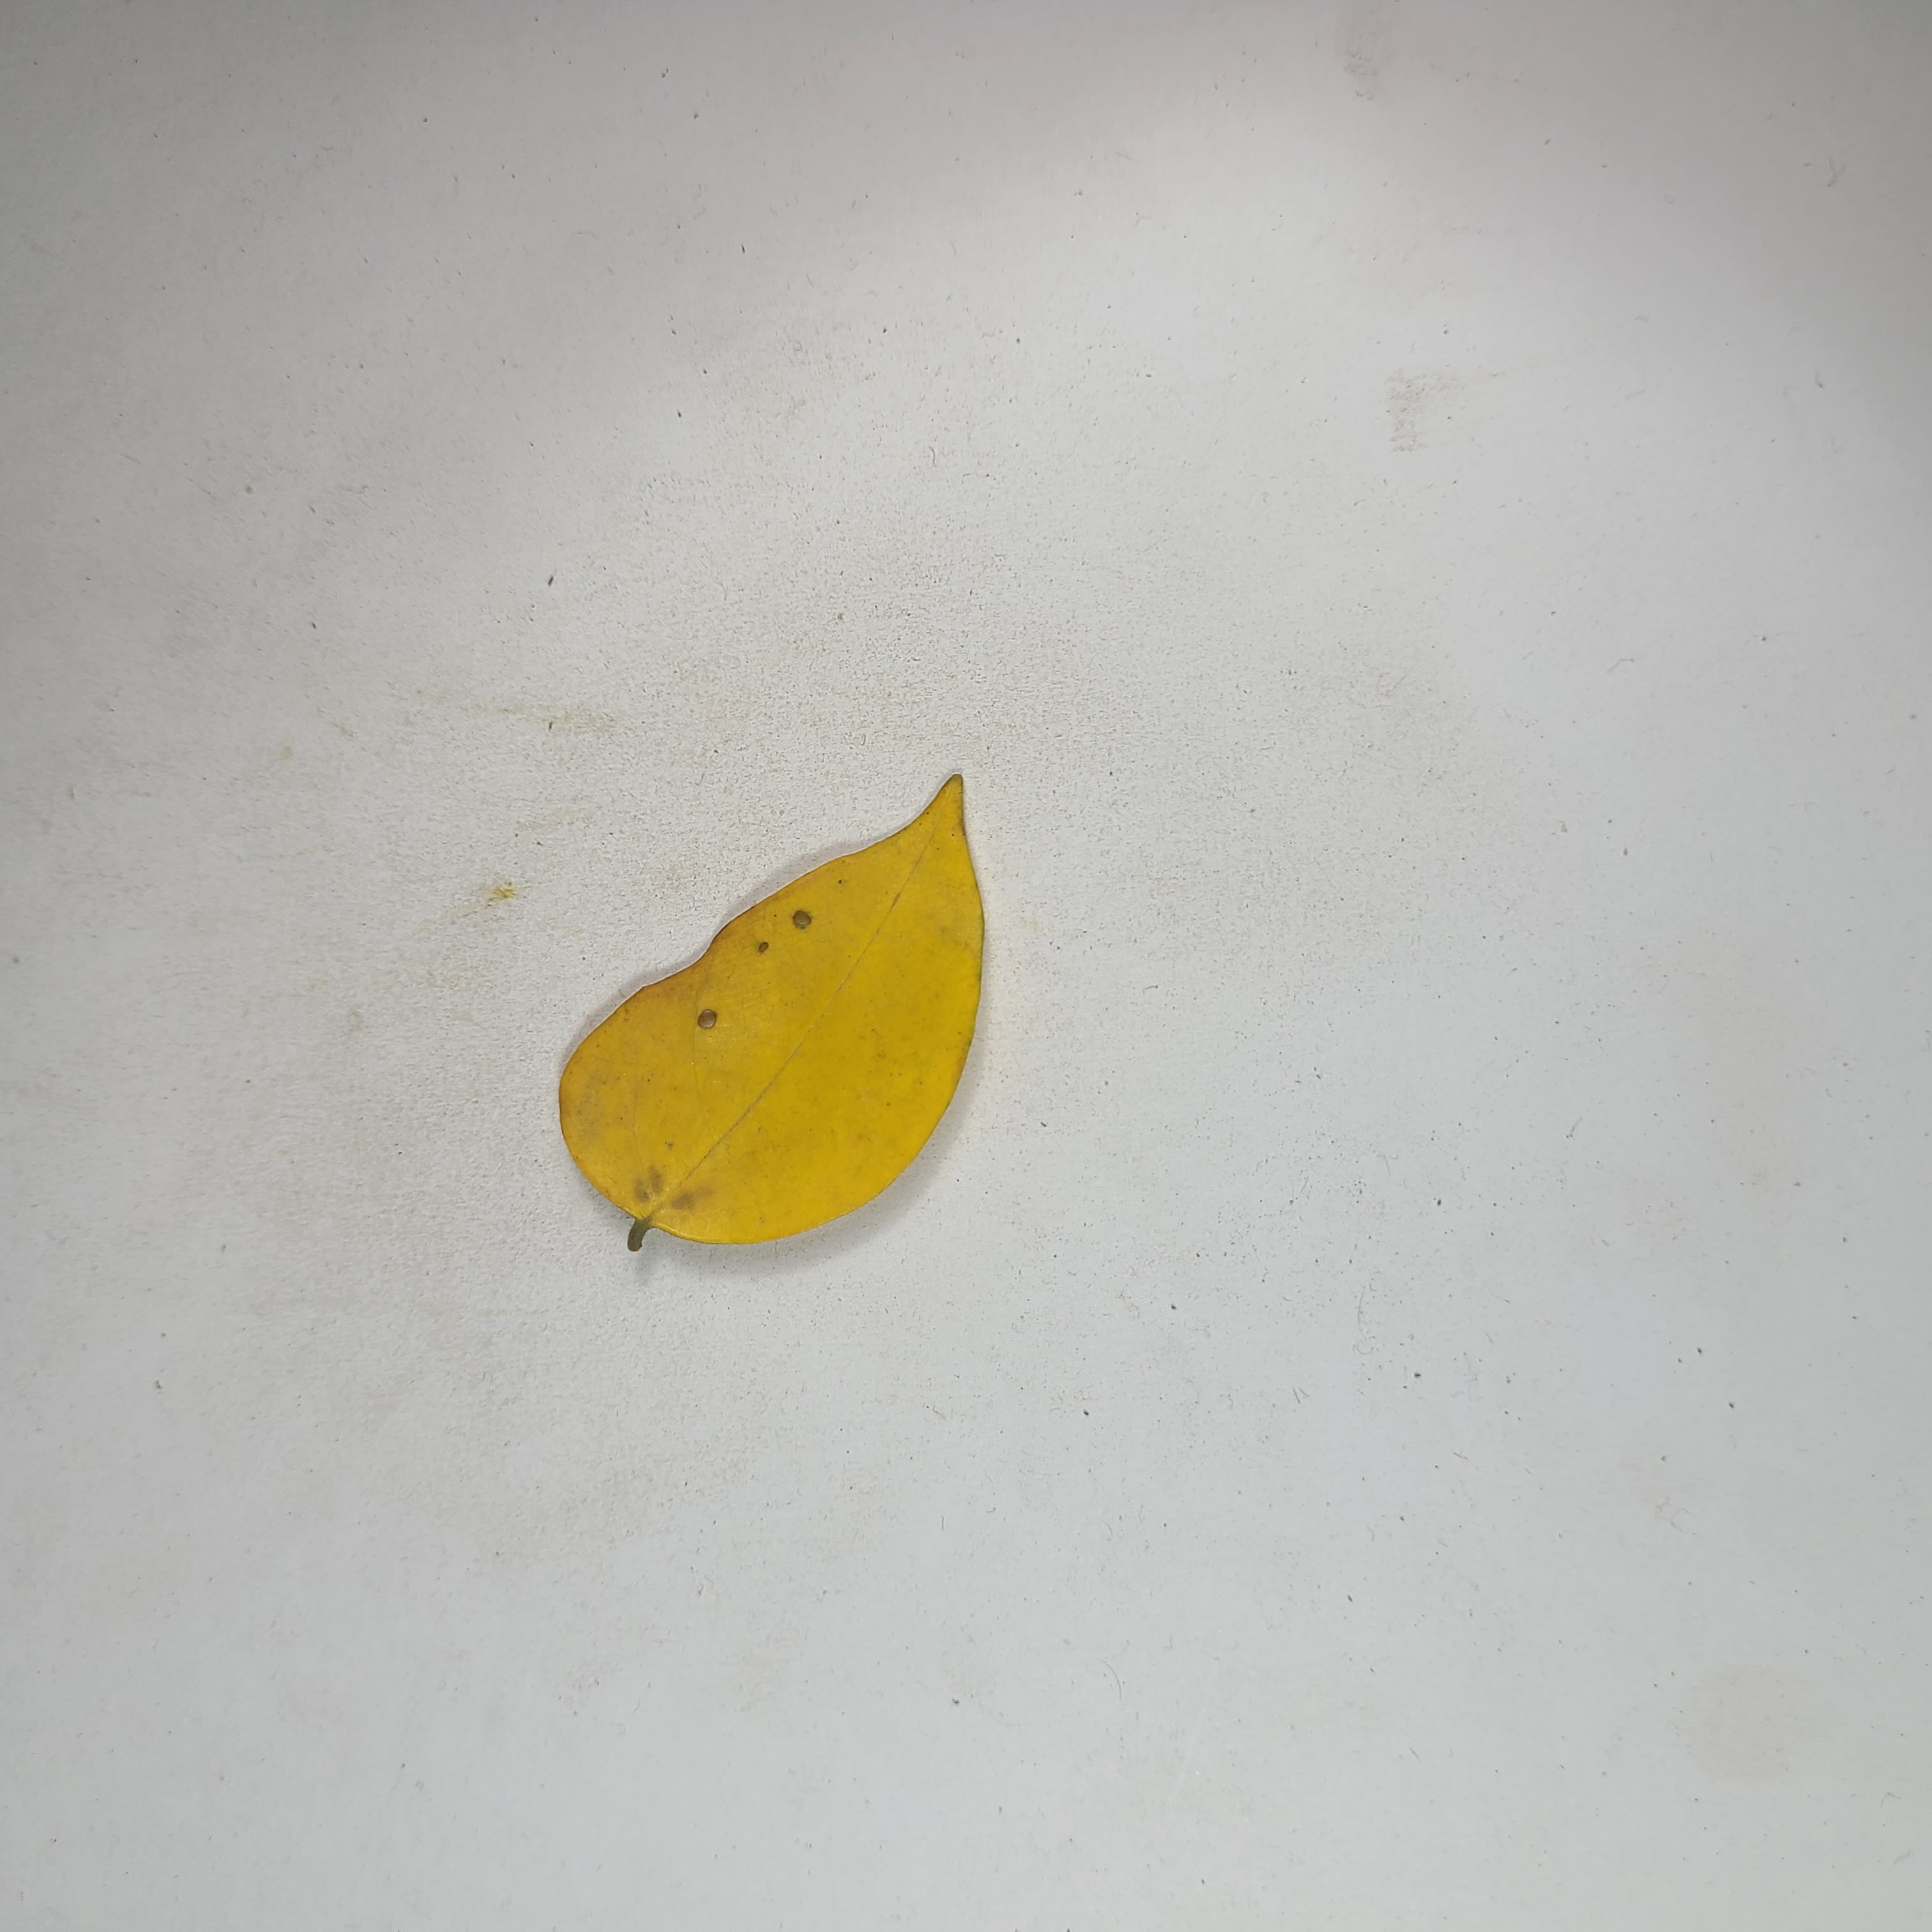
Label: Yellow Leaves